Sophie and the Rising Sun (film)

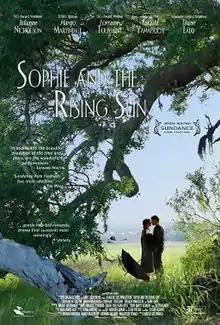

Sophie and the Rising Sun is a 2016 American drama film written and directed by Maggie Greenwald. It is based on the 2001 novel "Sophie and the Rising Sun" by Augusta Trobaugh. The film stars Julianne Nicholson, Takashi Yamaguchi, Margo Martindale, Diane Ladd, Lorraine Toussaint and Karen Wheeling Reynolds. It was released in theaters on January 25, 2017 by Monterey Media.